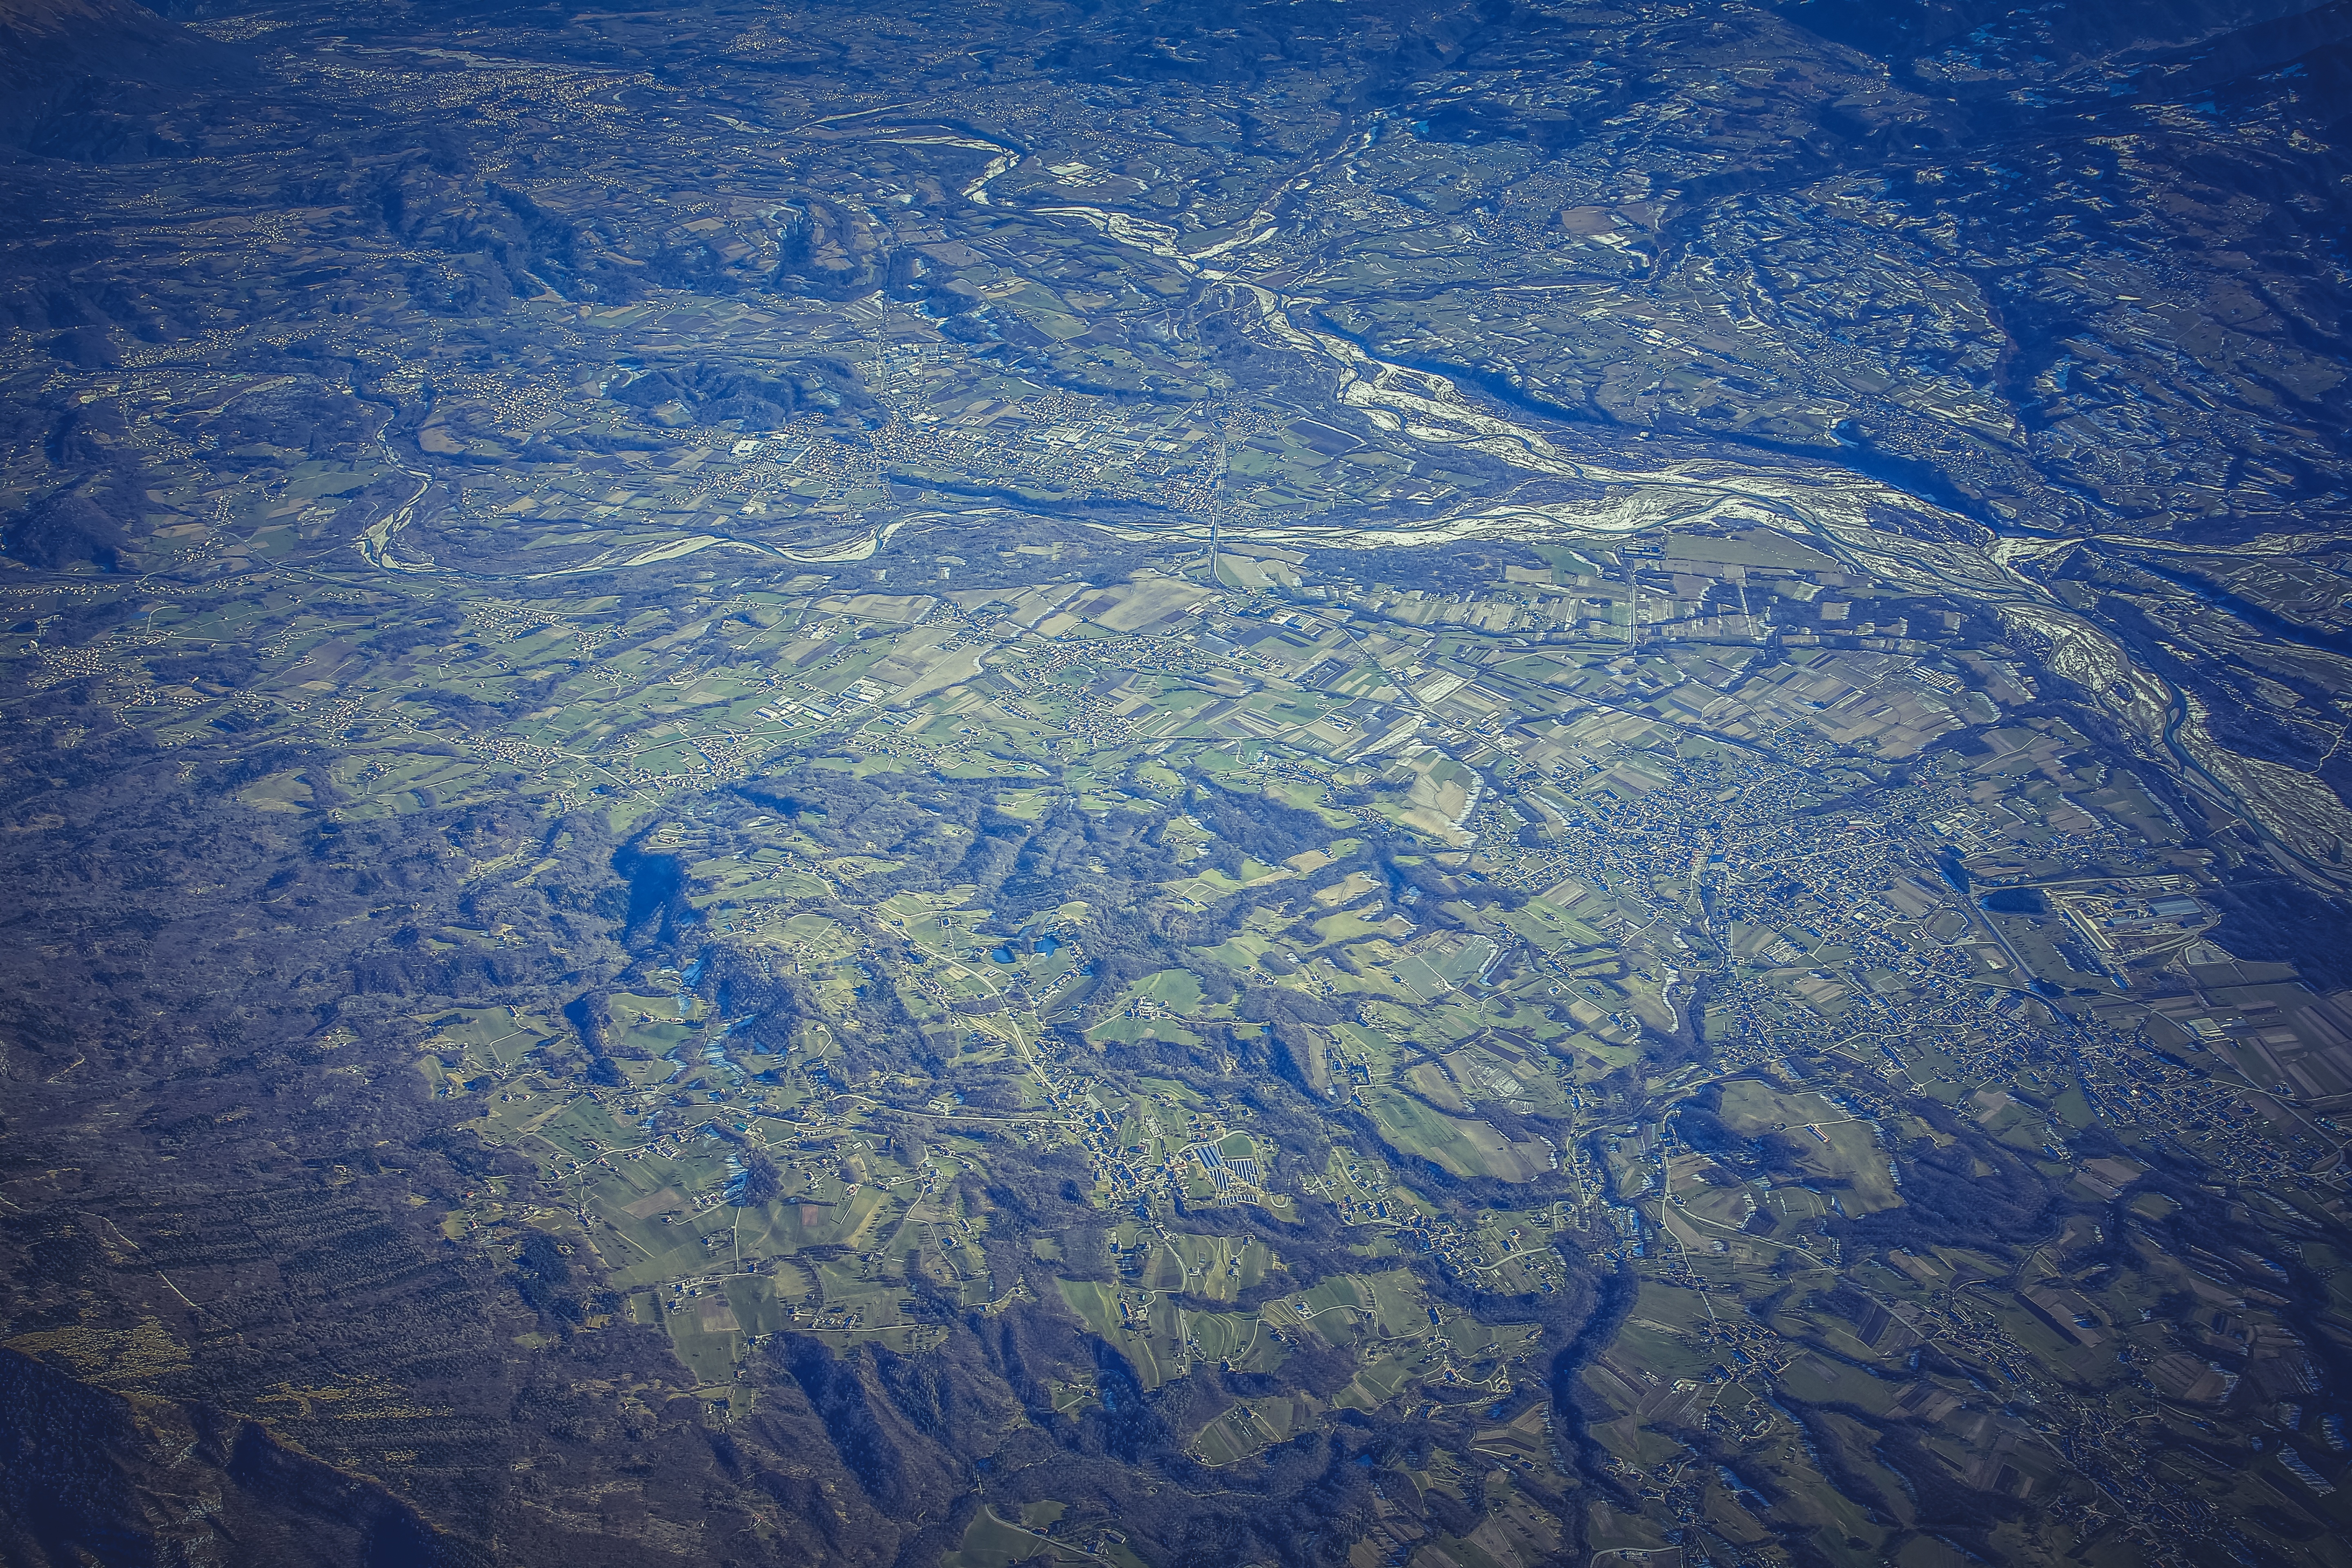
sea, coast, water, ocean, balloon, hot air balloon, fly, panorama, summer, aircraft, ice, reflection, exit, alpine, blue, float, from above, clouds, earth, burner, tundra, upgrade, distant view, air sports, landform, wind direction, hot air balloon ride, the hot air balloon ride, aerial photography, heissluftballon ride, natural environment, geographical feature, atmosphere of earth